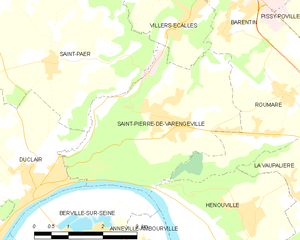
Carte des communes françaises Saint-Pierre-de-Varengeville